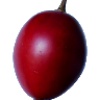
Label: Tamarillo 1